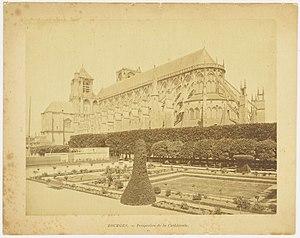
La cathédrale Saint-Étienne de Bourges est une cathédrale catholique construite entre la fin du XIIᵉ et la fin du XIIIᵉ siècle. Dédiée à saint Étienne, premier martyr, elle est le siège de l'archidiocèse de Bourges.
Nicolas Pacotat est un compositeur, maître de chapelle et musicien français de l'époque baroque.